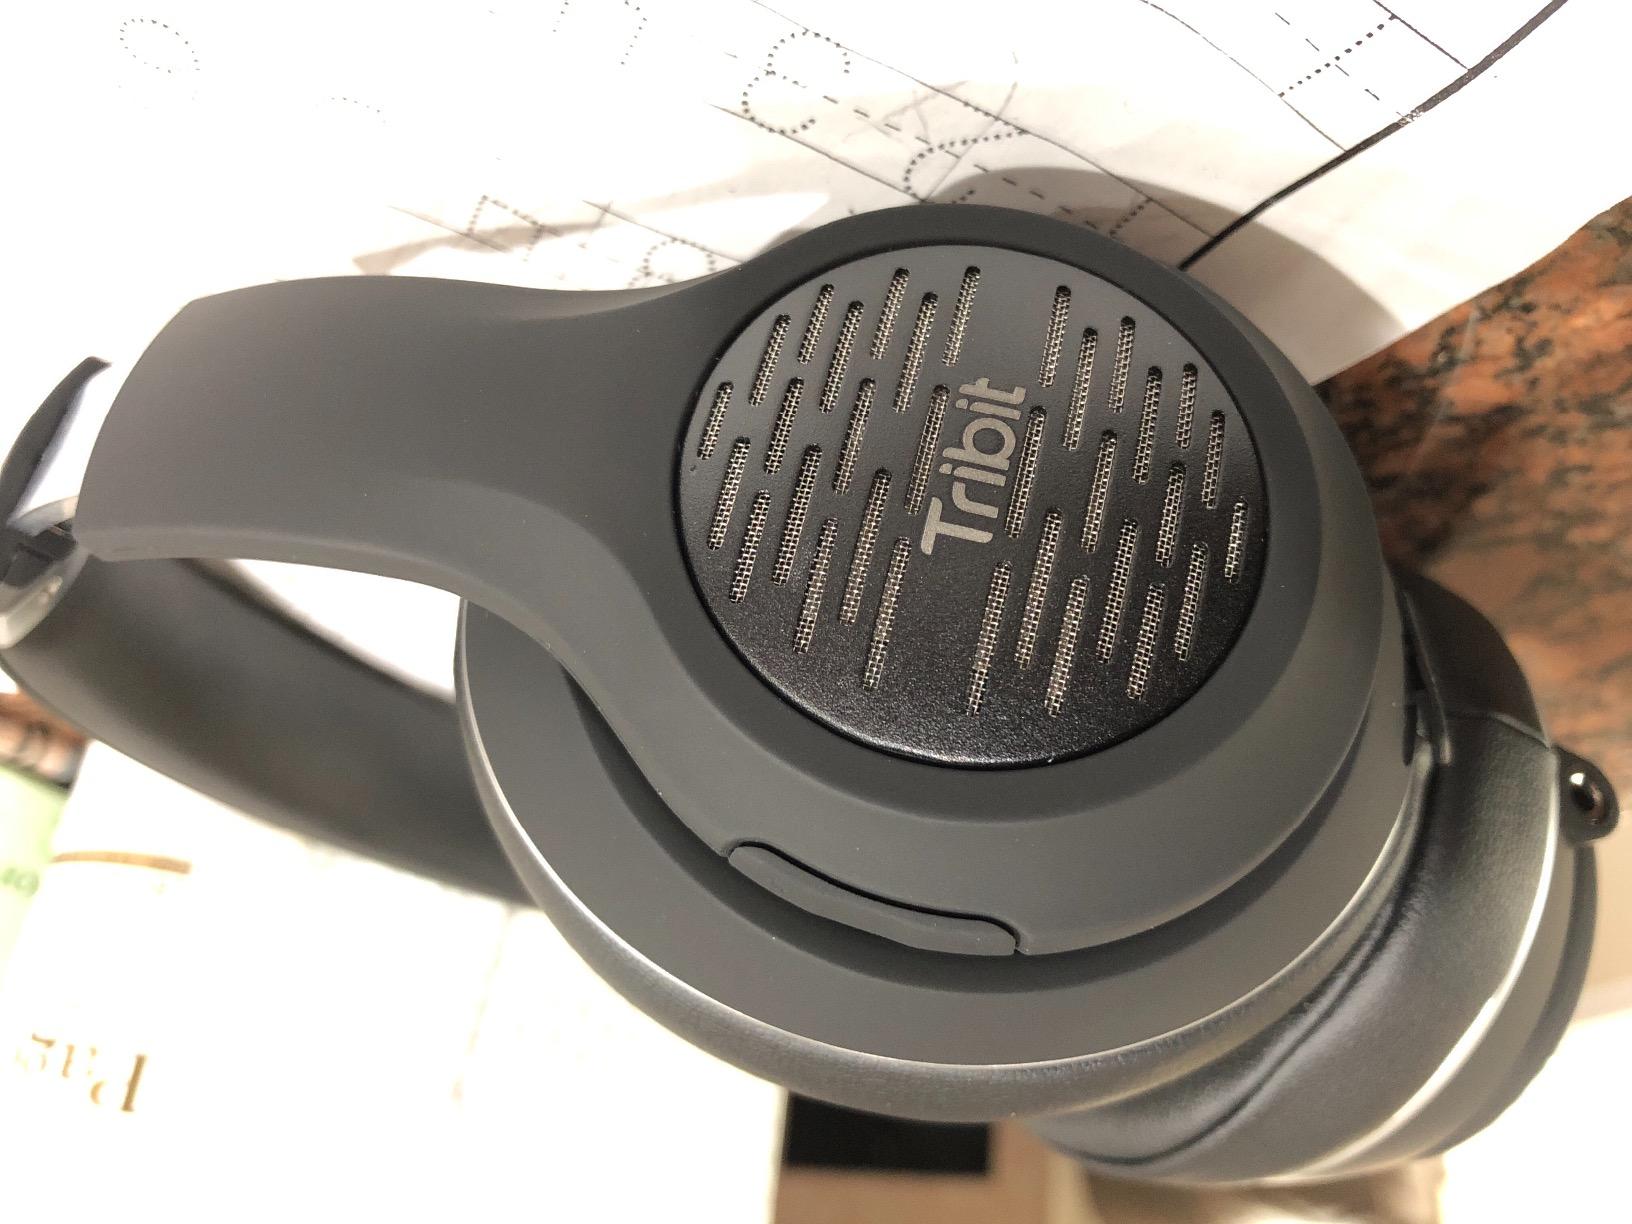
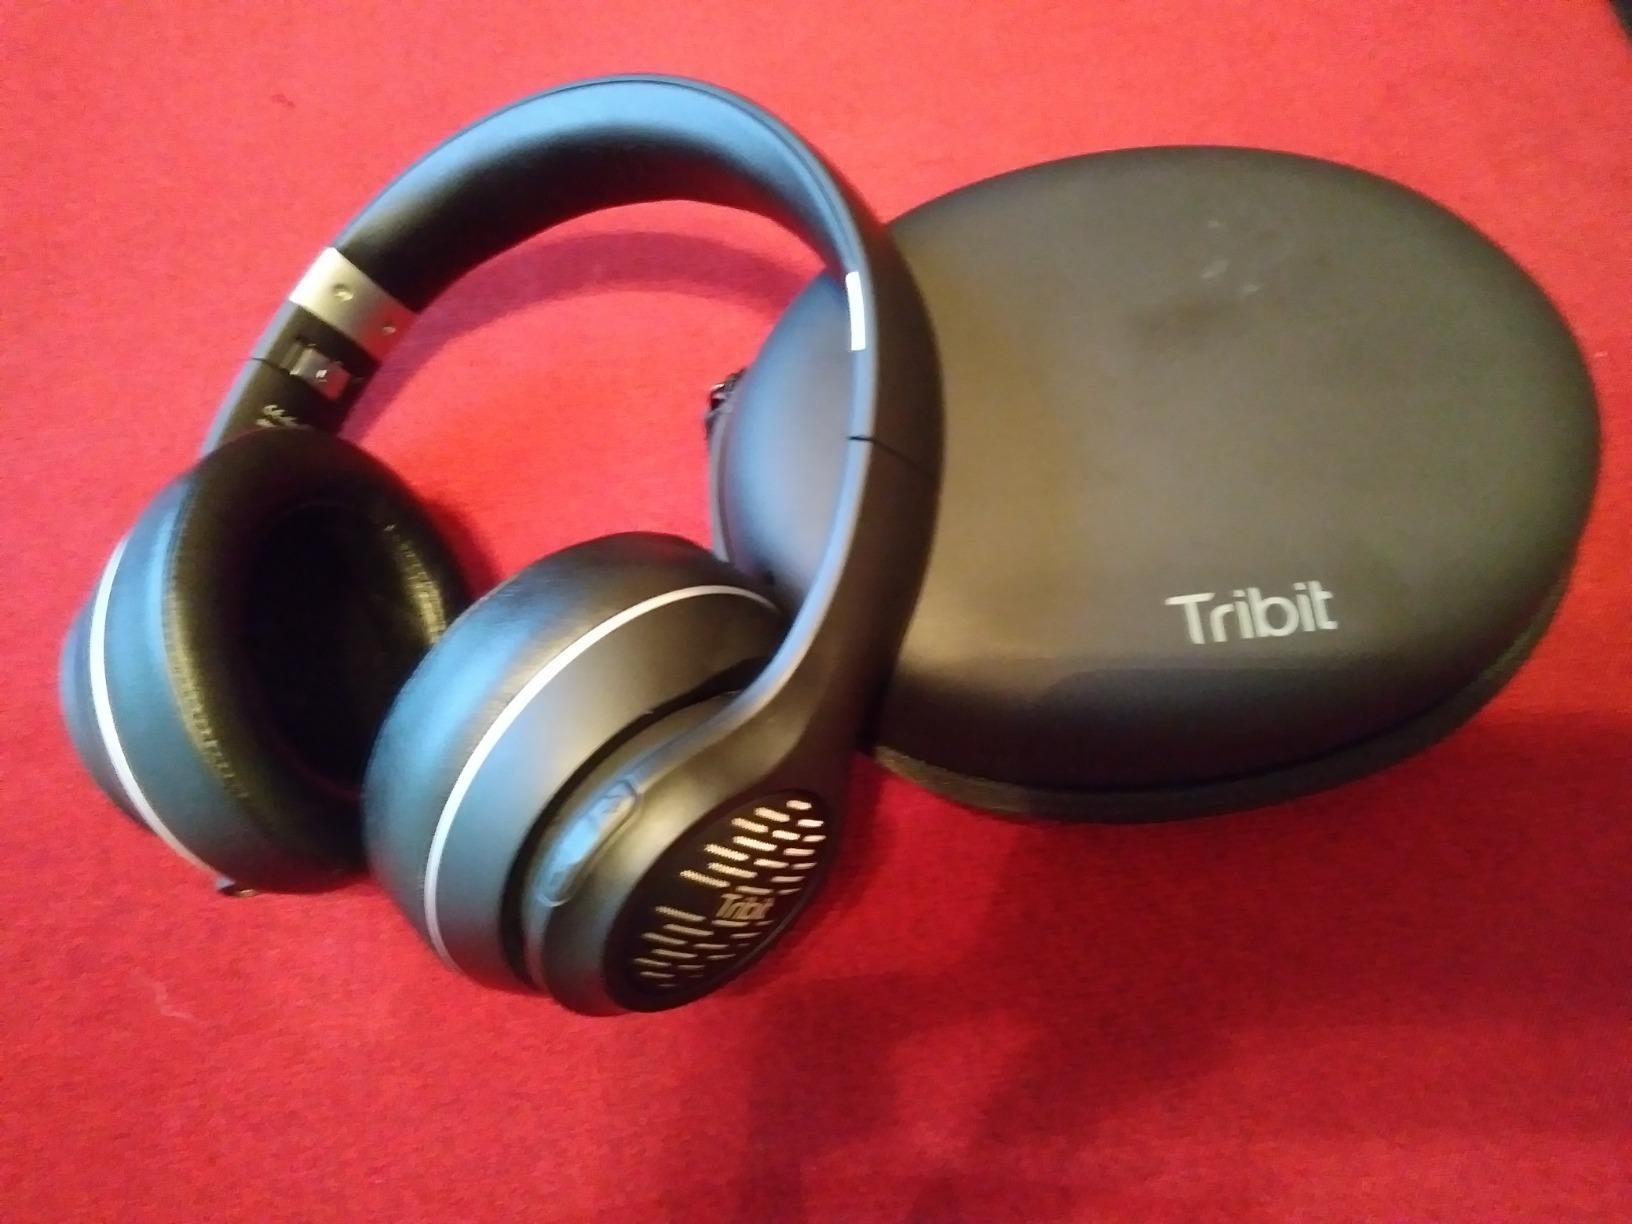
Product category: headphones
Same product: yes